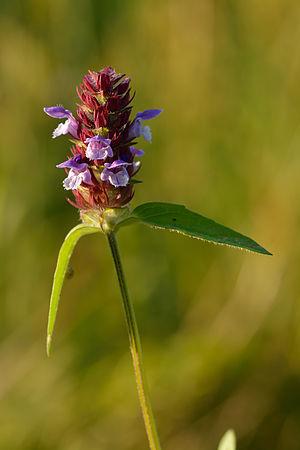
La Brunelle commune est une plante herbacée vivace de la famille des Lamiacées. C'est une plante cosmopolite héliophile, qui se plait en bordure de route et de bois, et dans les prés. On la nomme également petite consoude, charbonnière, prunelle, herbe au charpentier et brunette.
Les Brunelles sont des plantes herbacées vivaces de la famille des Lamiacées, appartenant au genre Prunella.
Cette liste de Tracheophyta de Bosnie-Herzégovine, ainsi que d’espèces introduites est un aperçu incomplet d’espèces de mousses, de fougères, de gymnospermes et d’angiospermes citées dans la littérature disponible en langues bosniaque, croate, serbe et serbo-croate. Cet aperçu n’inclue pas des espèces cultivées ni celles occasionnellement introduites.